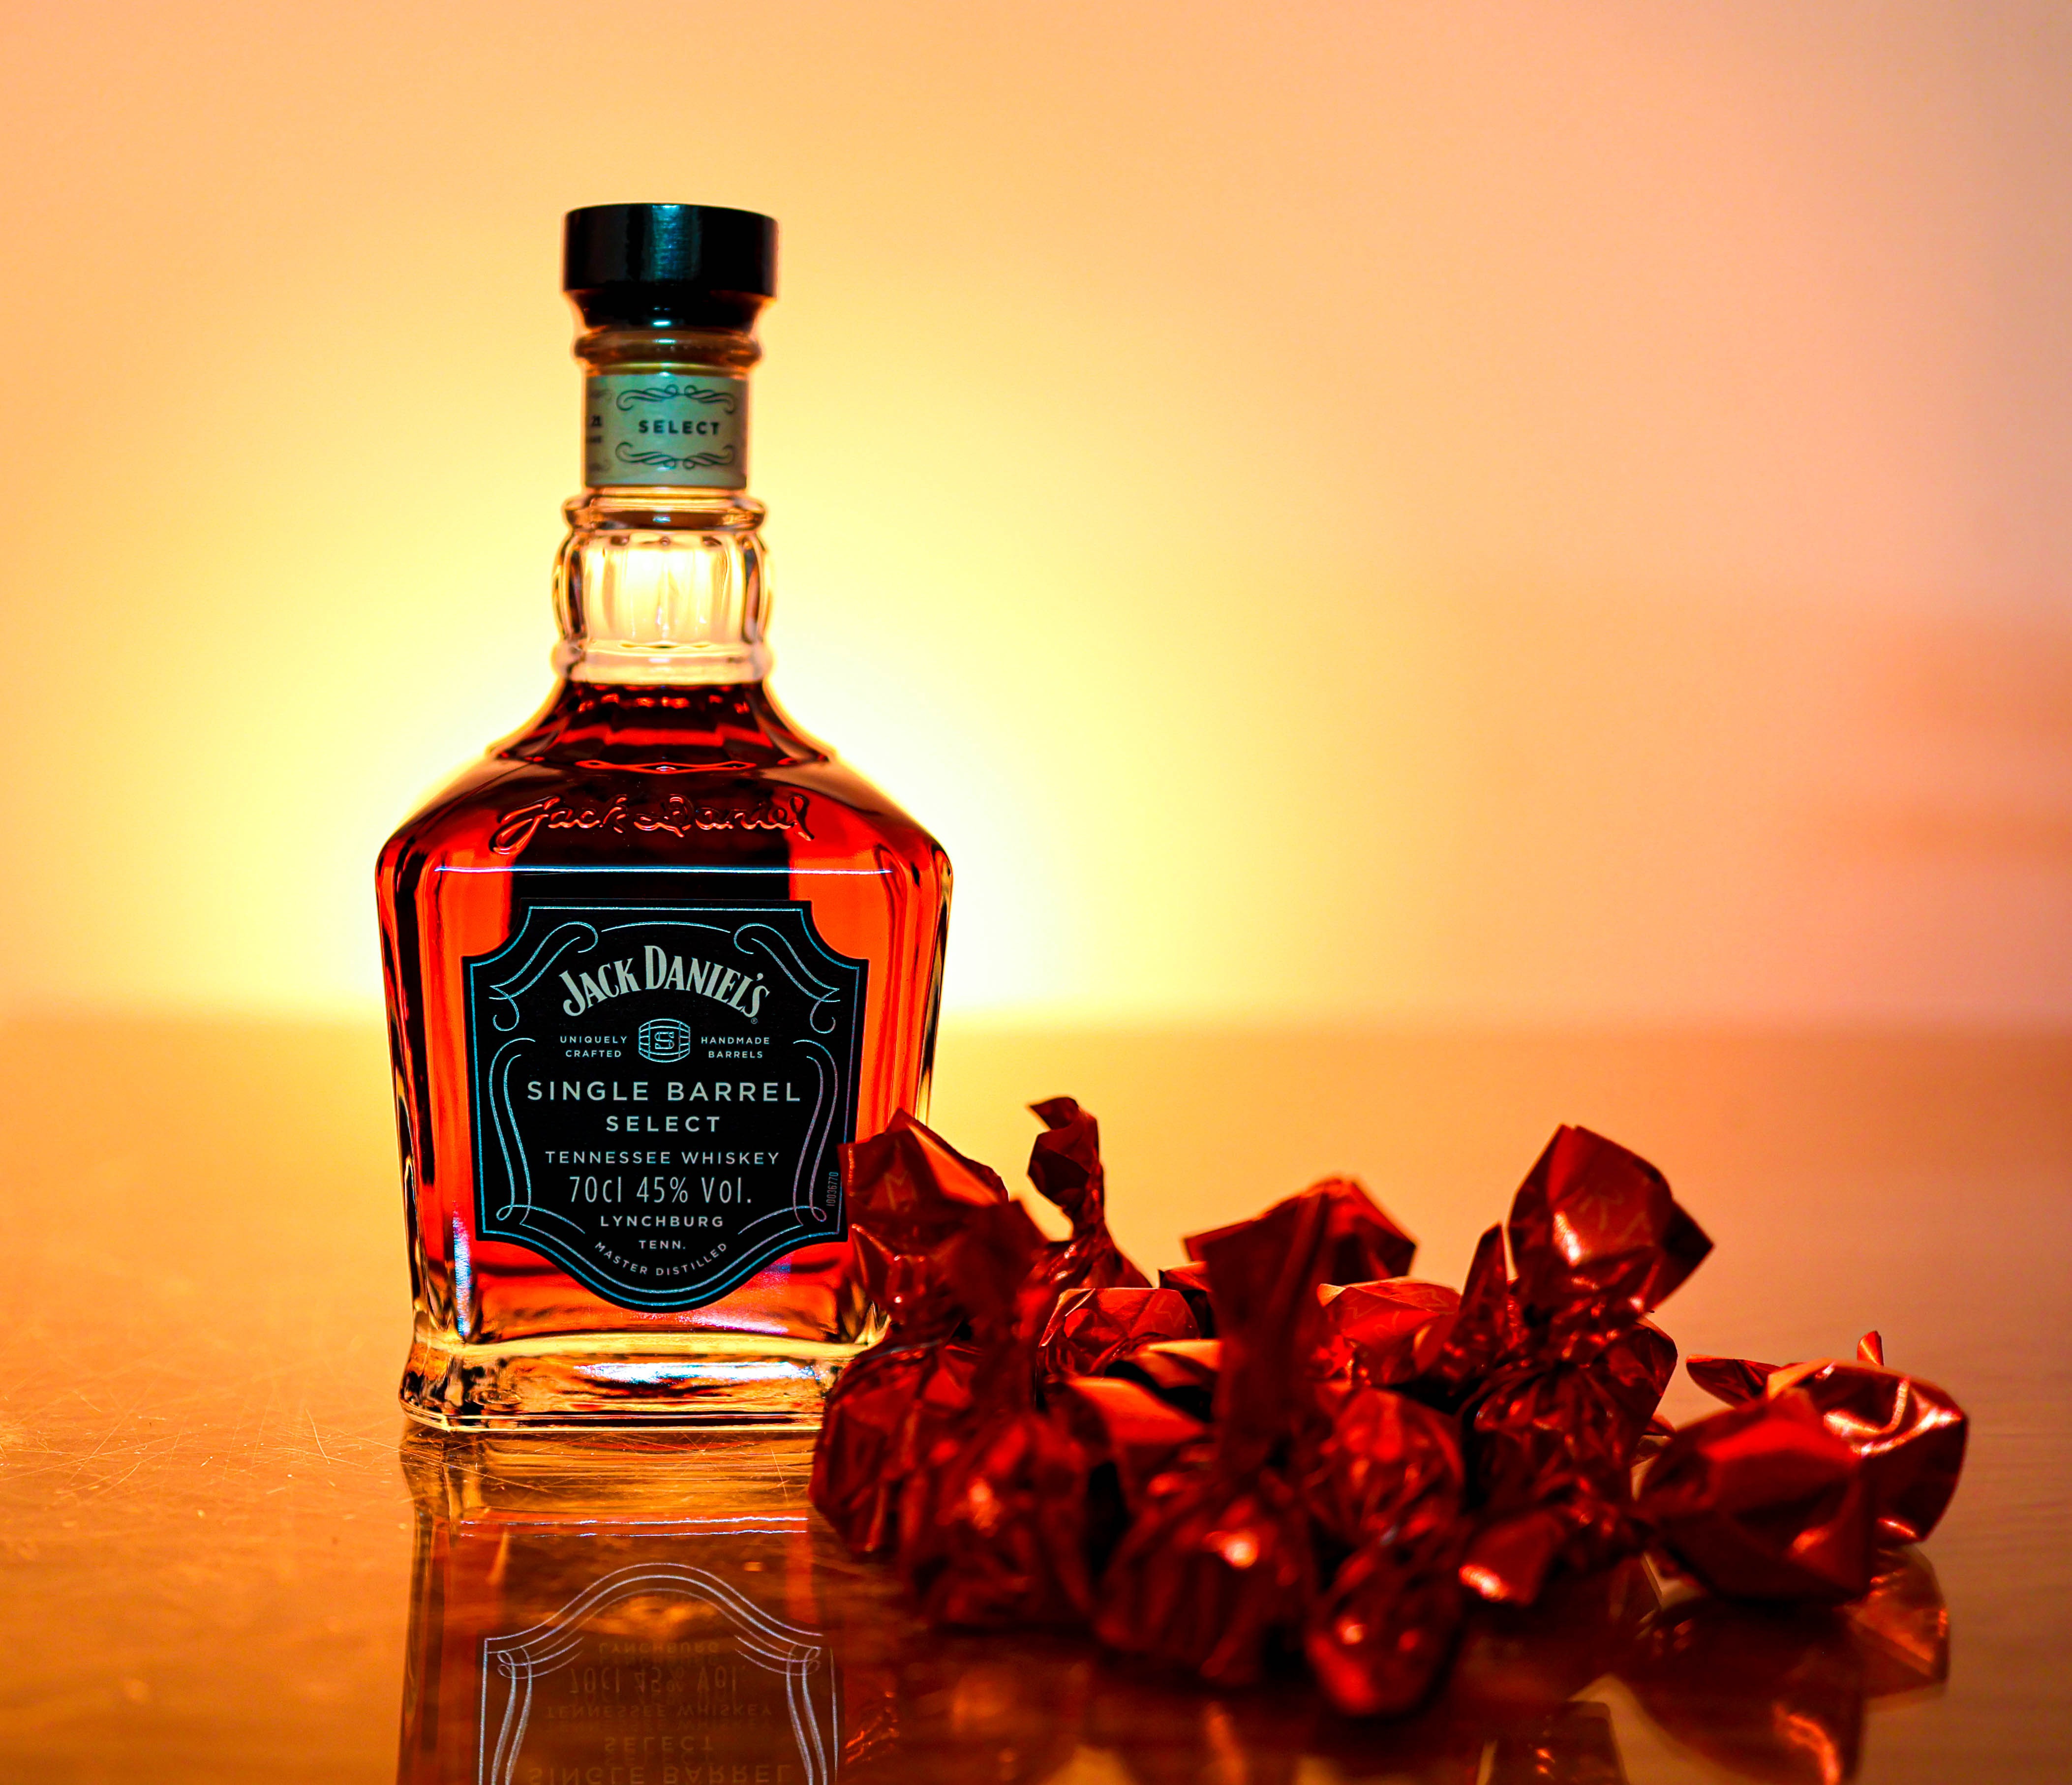
drink, bottle, liquid, amber, fluid, glass bottle, alcoholic beverage, Disaronno, Solvent, bottle cap, petal, distilled beverage, font, still life photography, liqueur, carmine, whisky, glass, Bottle stopper saver, alcohol, coquelicot, still life, flowering plant, annual plant